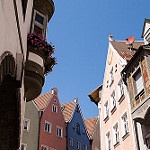
Scene: Outdoor